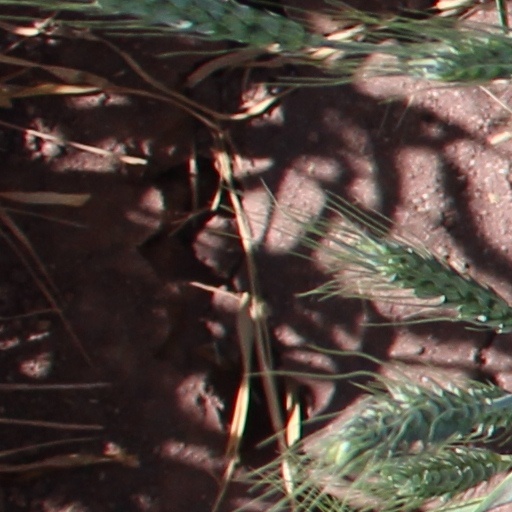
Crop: wheat